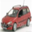
Label: automobile